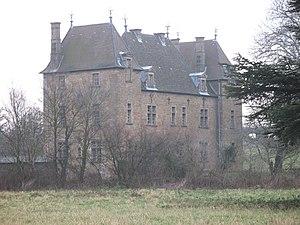
Varennes-lès-Mâcon est une commune française située dans le département de Saône-et-Loire en région Bourgogne-Franche-Comté.
Cet article recense de manière non exhaustive les châteaux, maisons fortes, mottes castrales, situés dans le département français de Saône-et-Loire. Il est fait état des inscriptions et classements au titre des monuments historiques.
Le château de Beaulieu est situé sur la commune de Varennes-lès-Mâcon en Saône-et-Loire, au bord de la Saône.